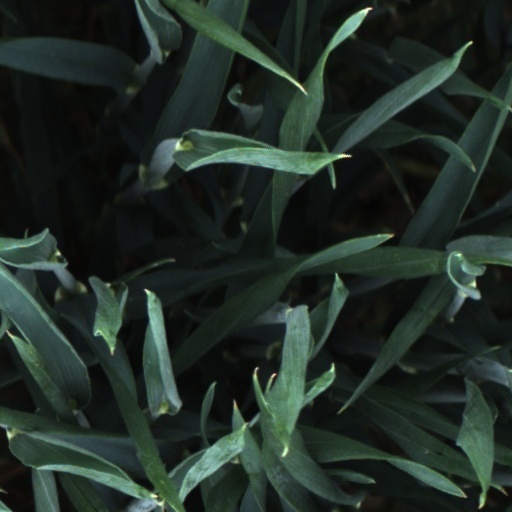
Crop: wheat